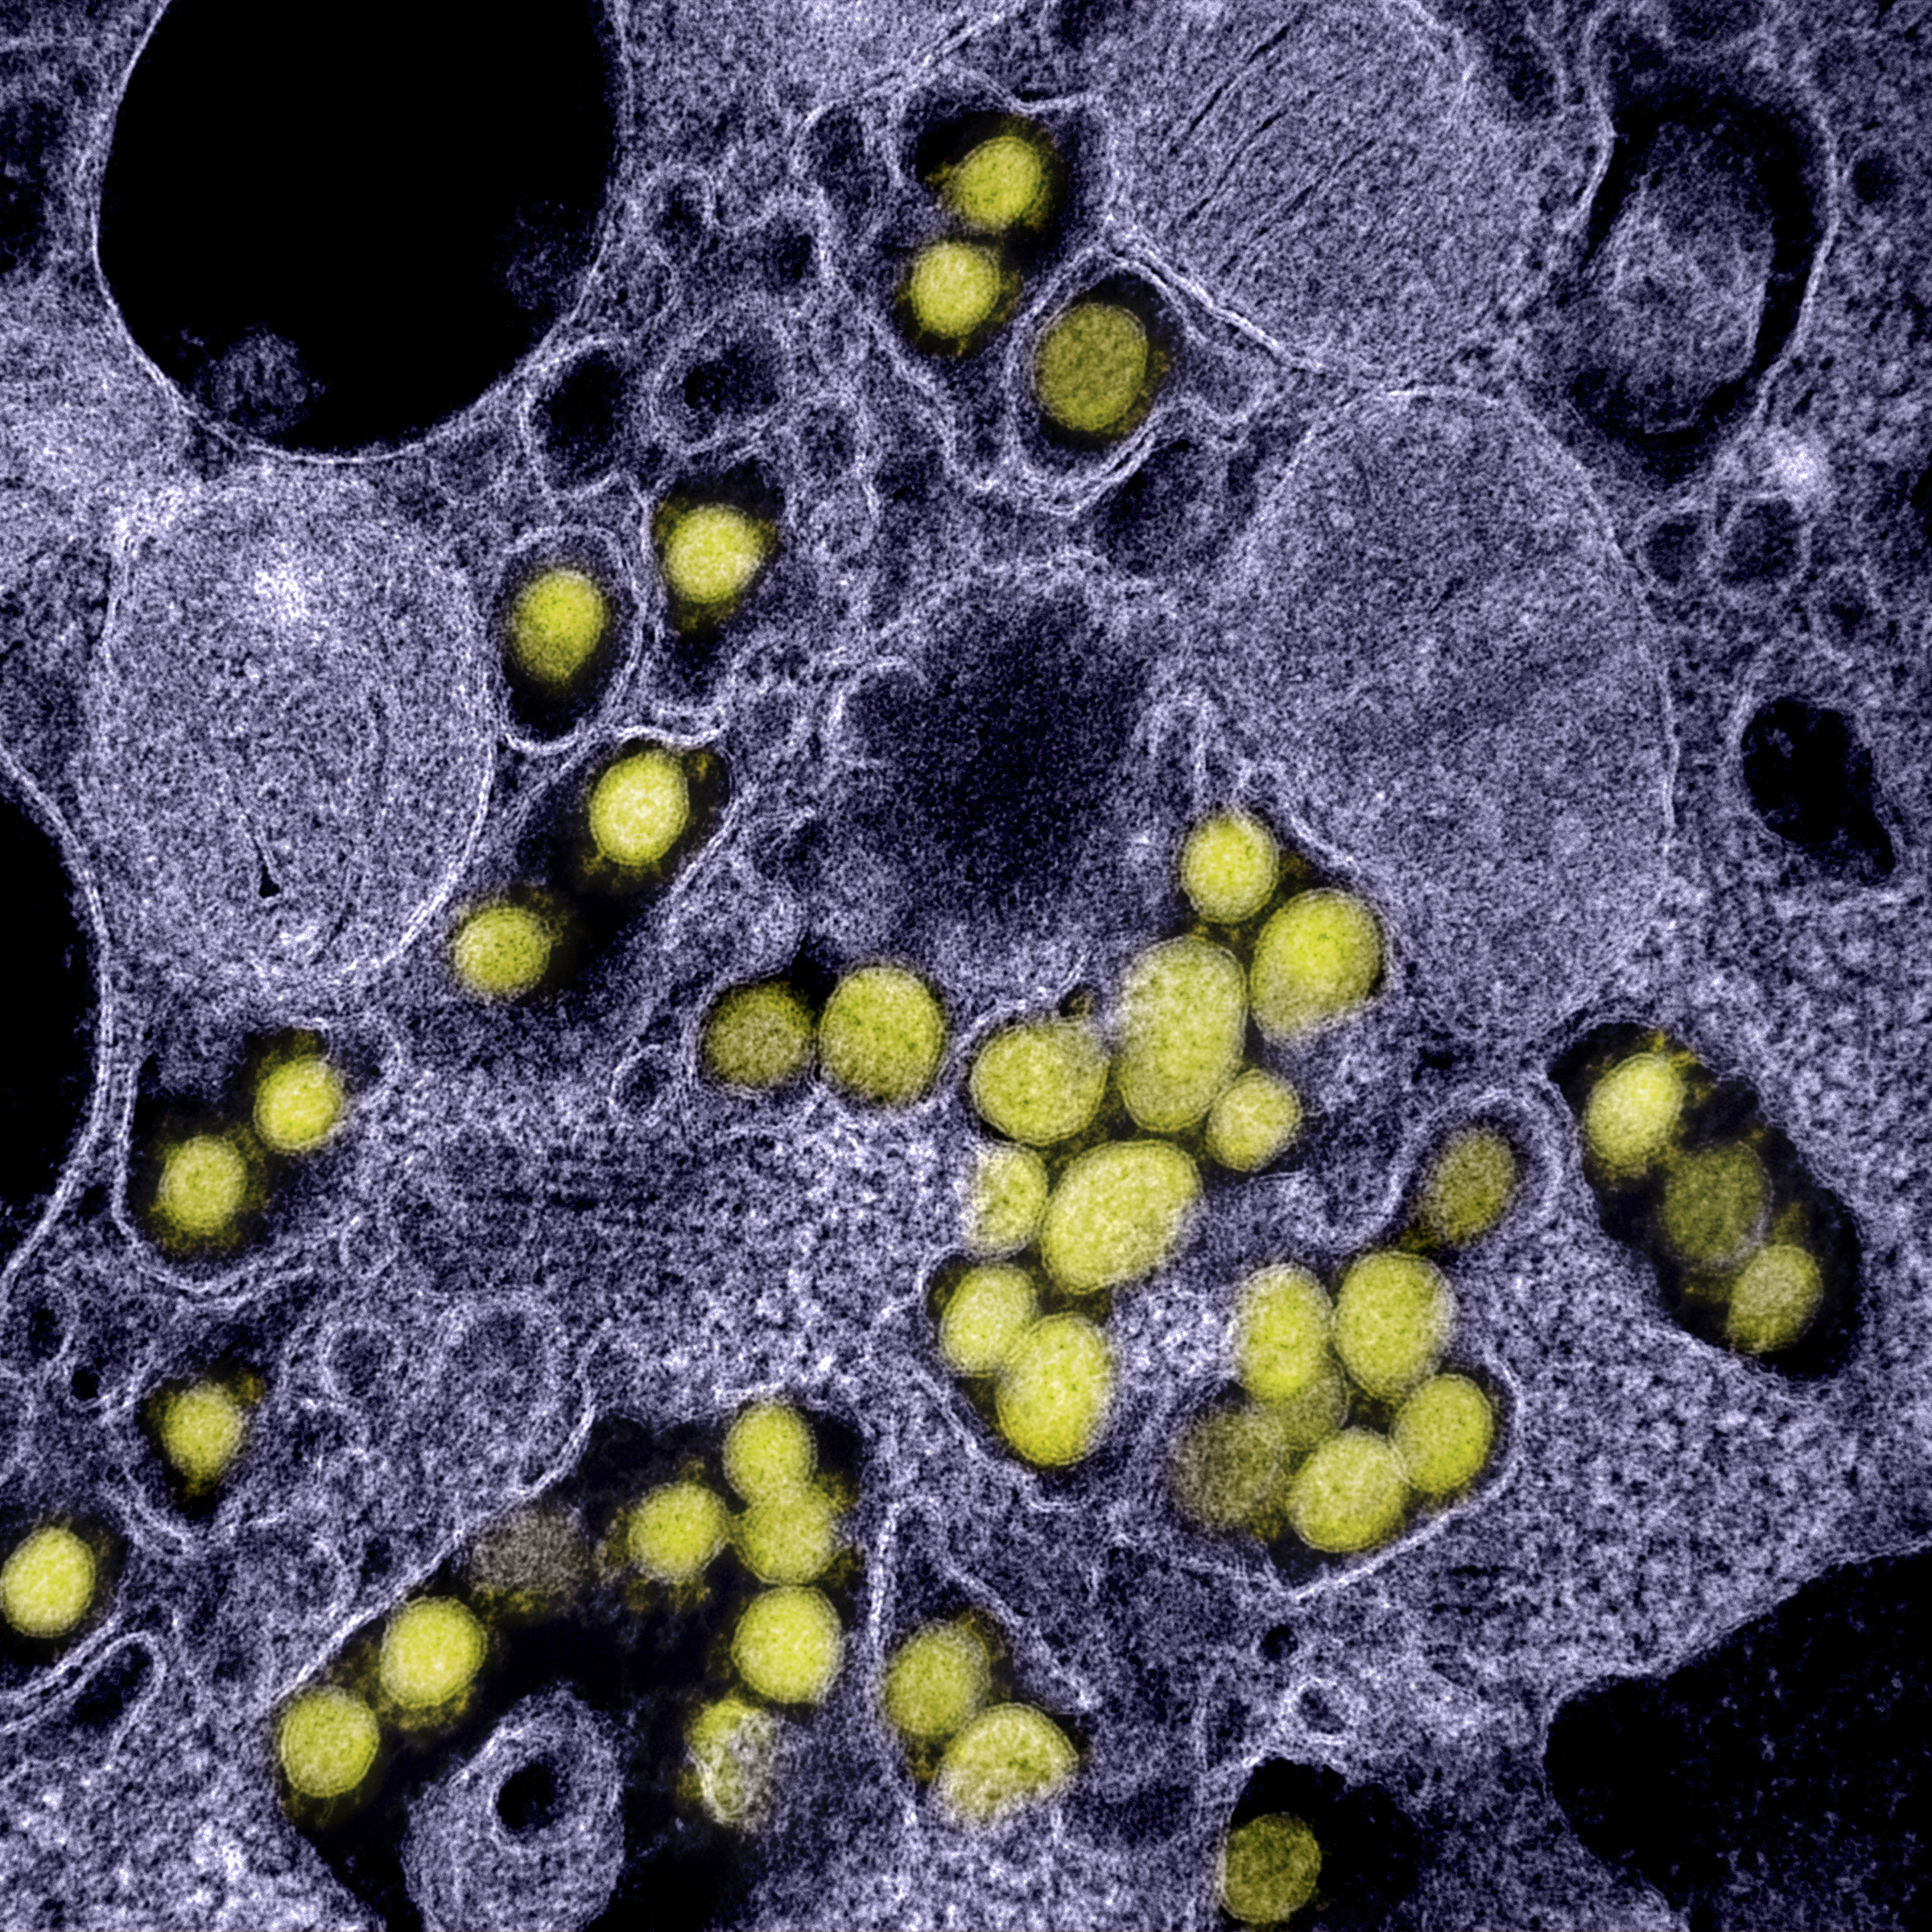
covid 19, coronavirus, covid, cell, pandemic, corona virus, organism, pattern, design, plant, rock